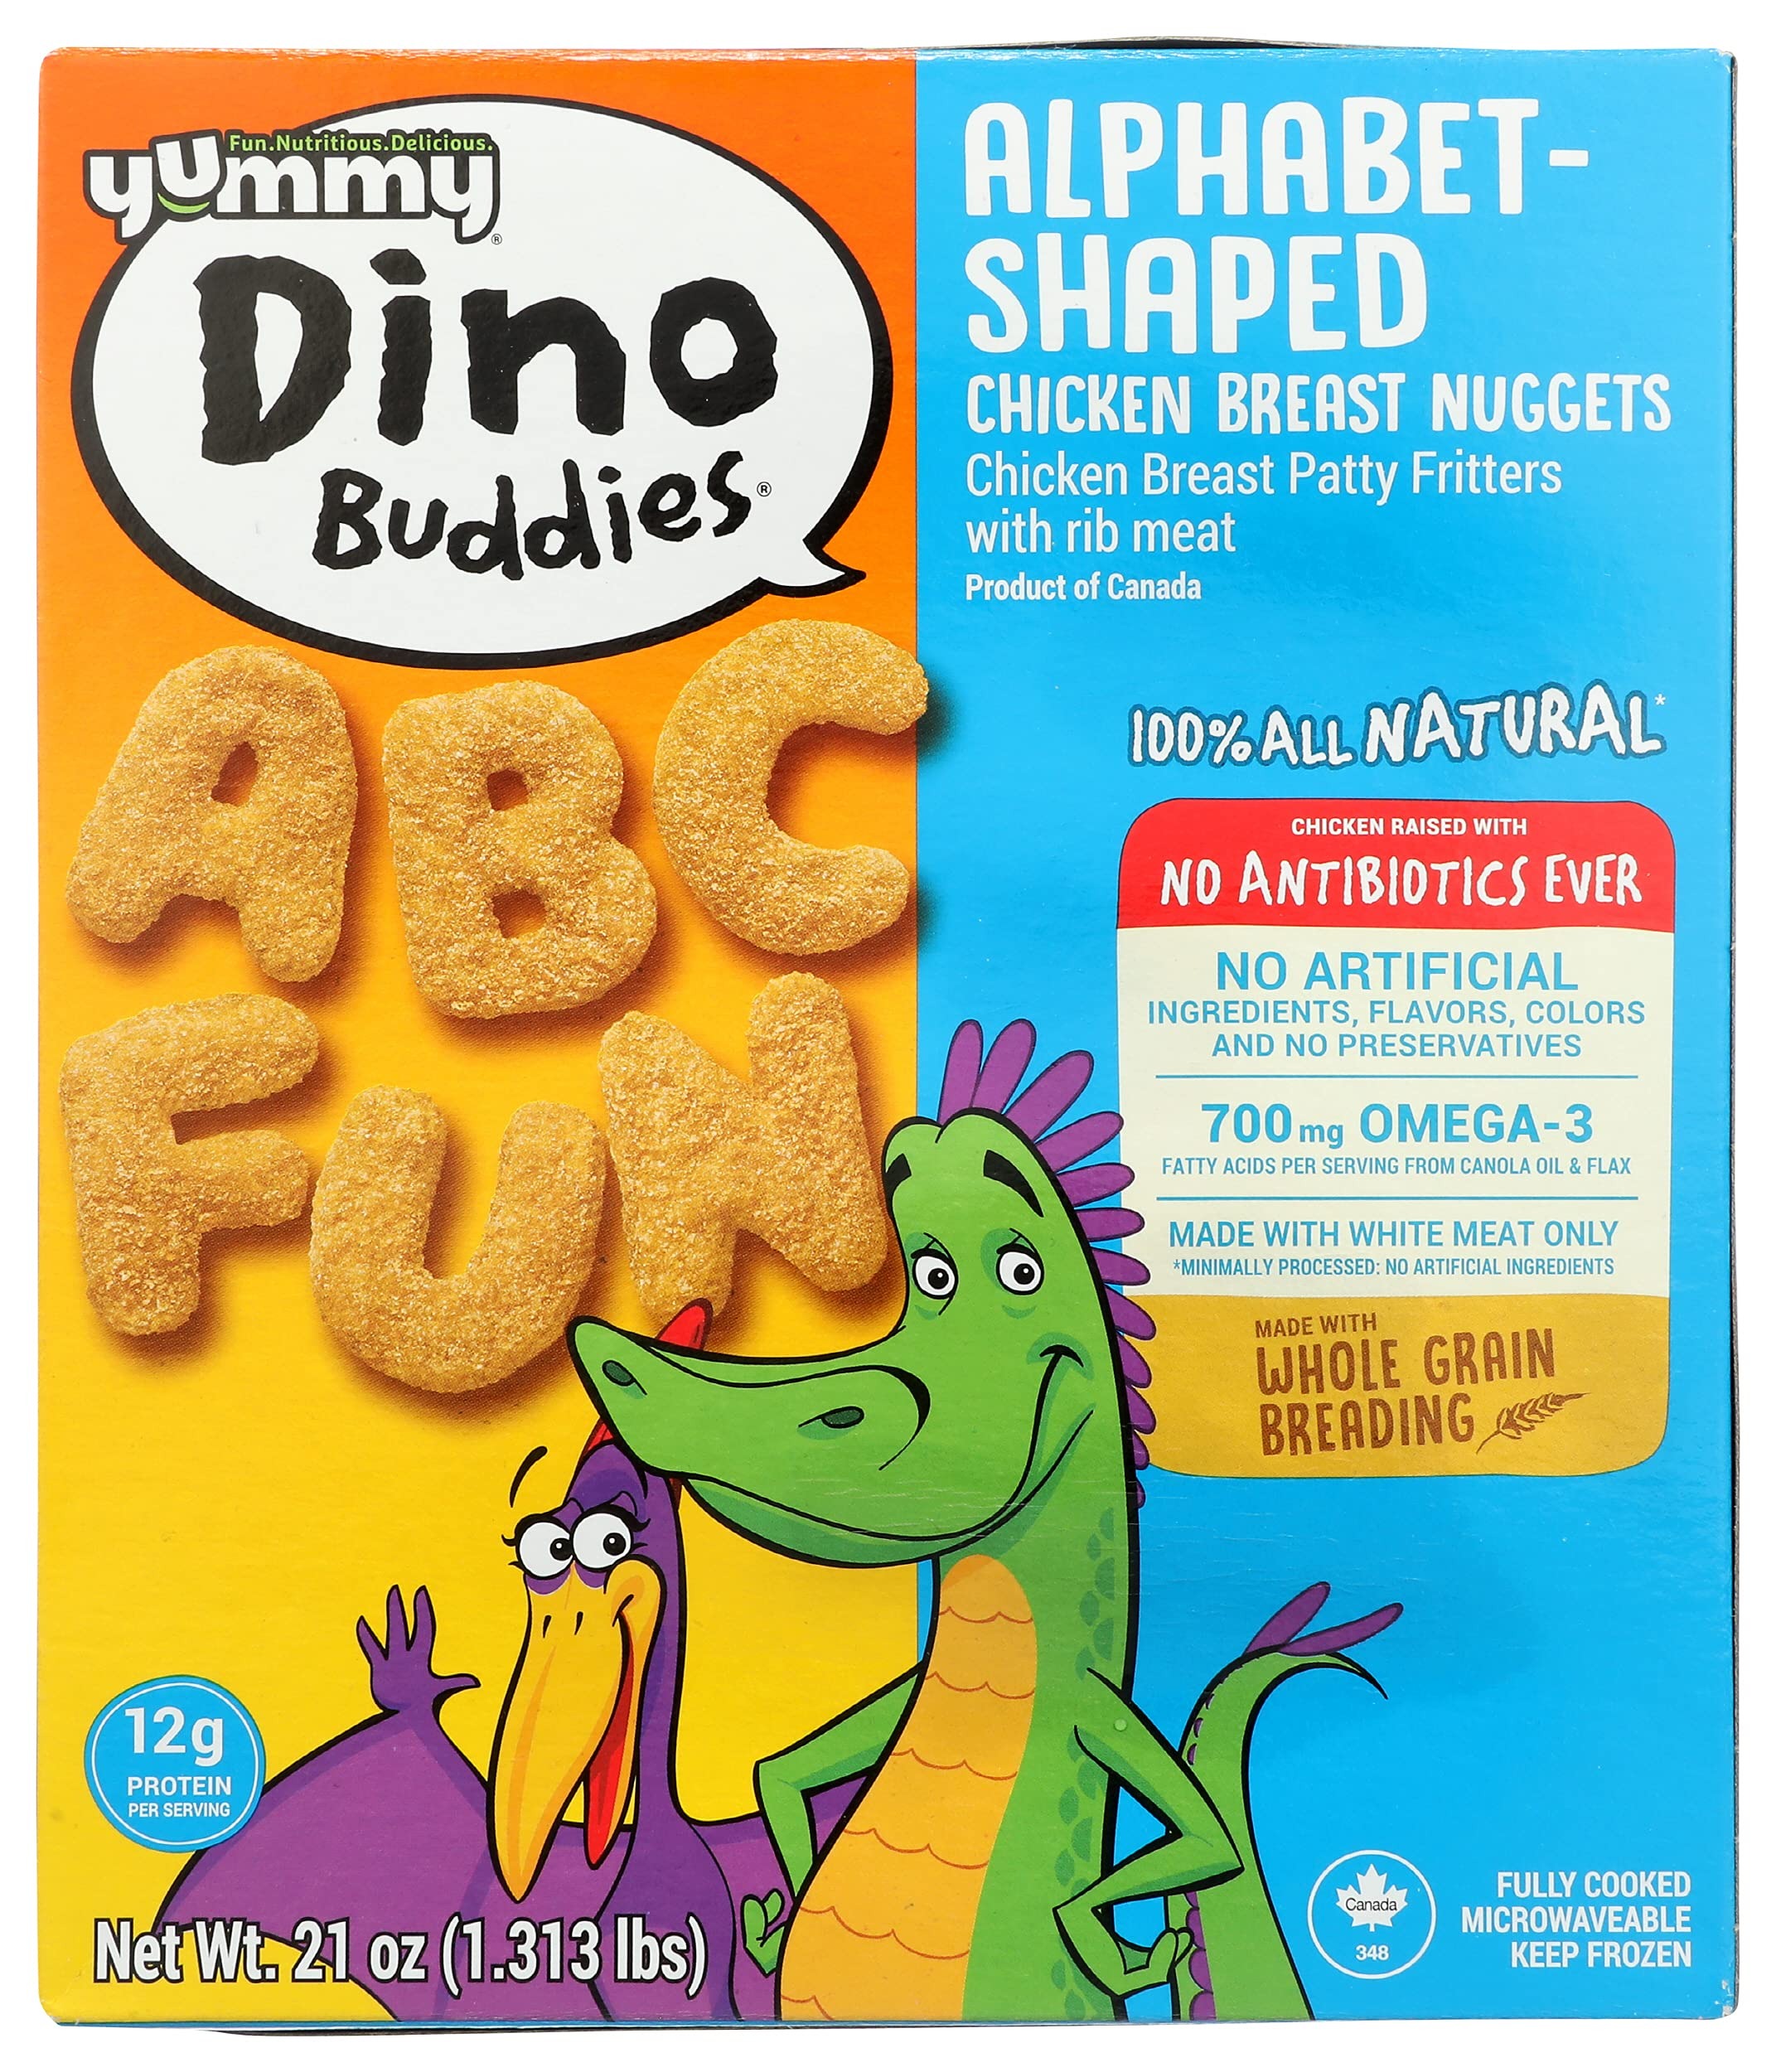
Item Name: YUMMY DINO BUDDIES FROZEN REGULAR CHICKEN ALPHABET NUGGET 21 OZ - 0064563227961
Product Description: Frozen Chicken Nuggets And Tenders
Value: 21.0
Unit: Ounce

Price: 6.105